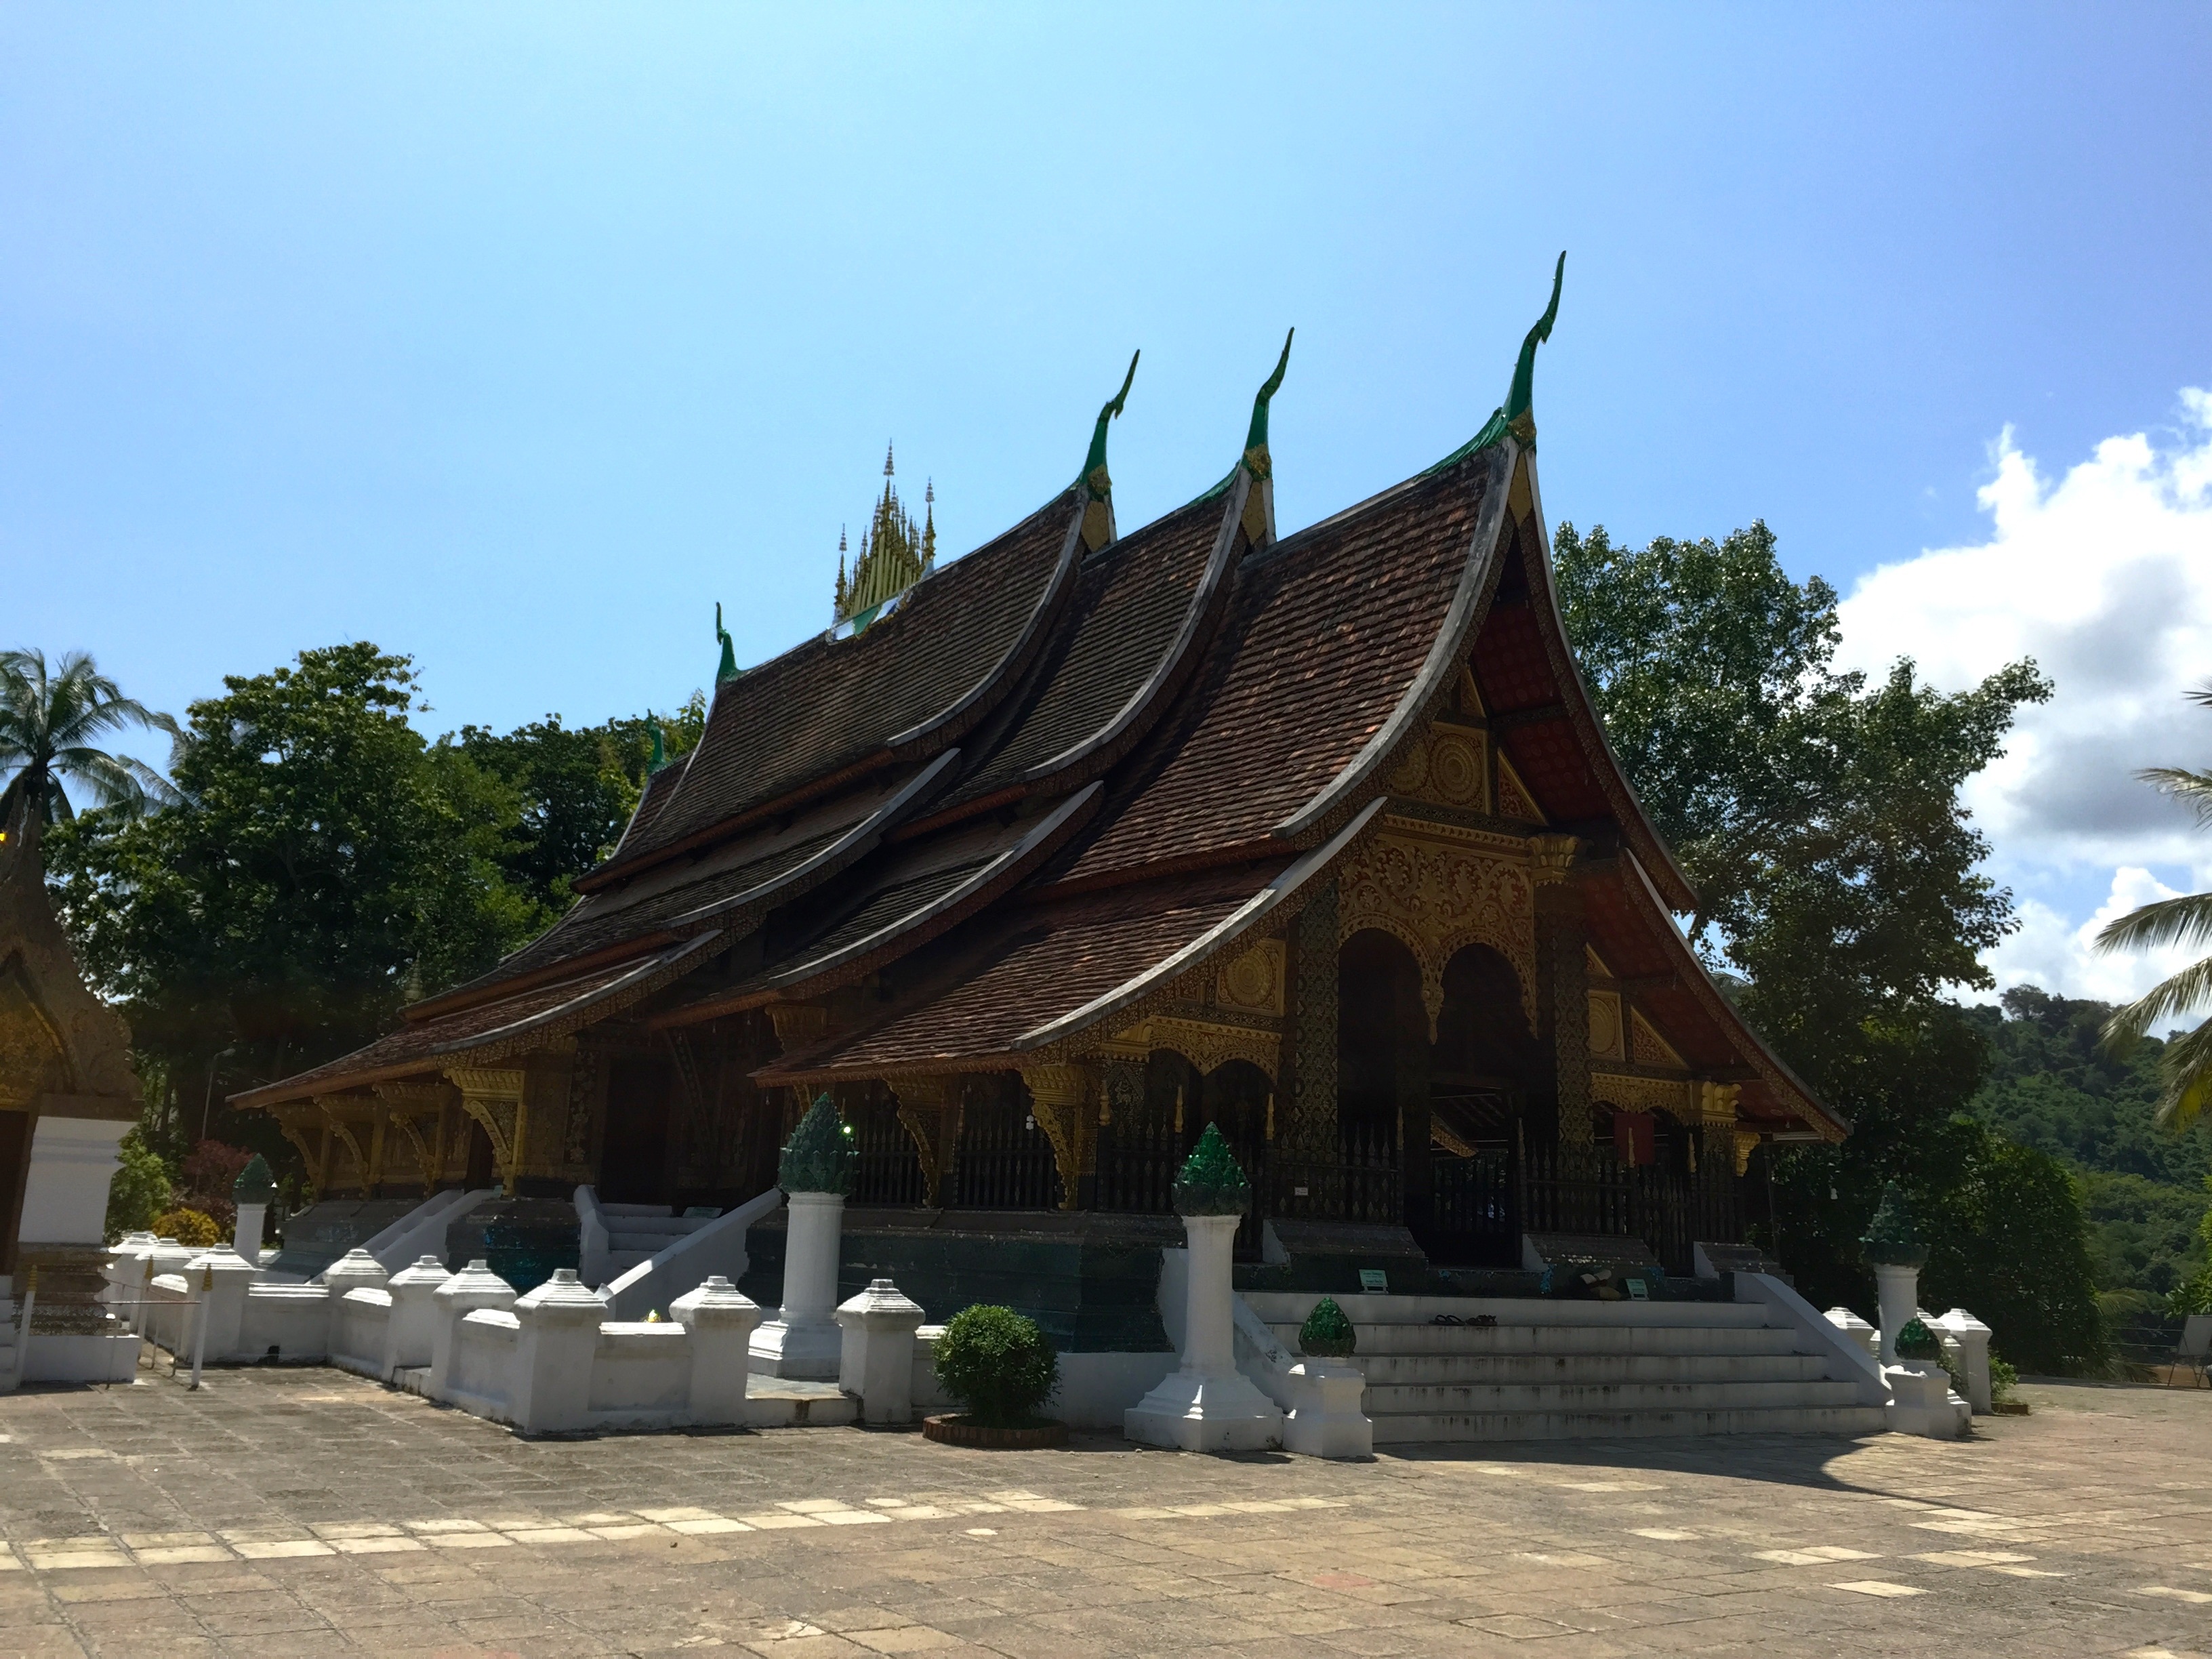
building, buddhism, asia, place of worship, temple, shrine, chinese architecture, laos, pagoda, wat, hindu temple, historic site, shinto shrine, luangprabang